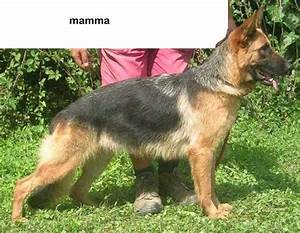
Label: dog